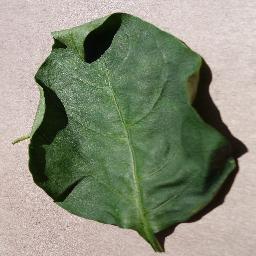
Label: Pepper,_bell___healthy